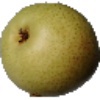
Label: Pear 1